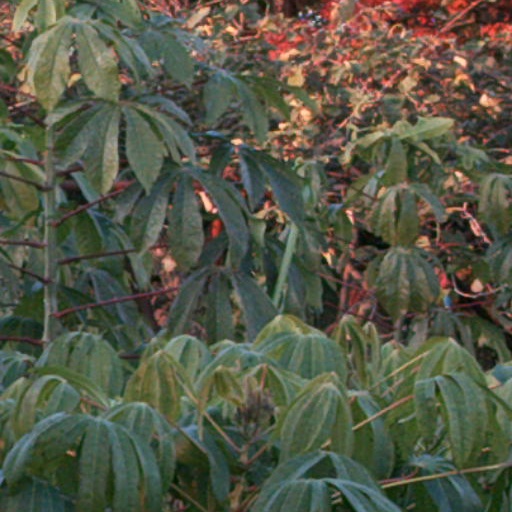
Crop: cassava